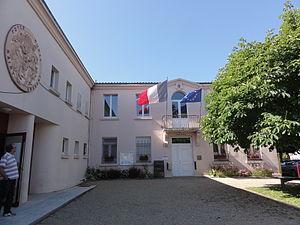
Saint-Androny est une commune du Sud-Ouest de la France, dans le département de la Gironde.